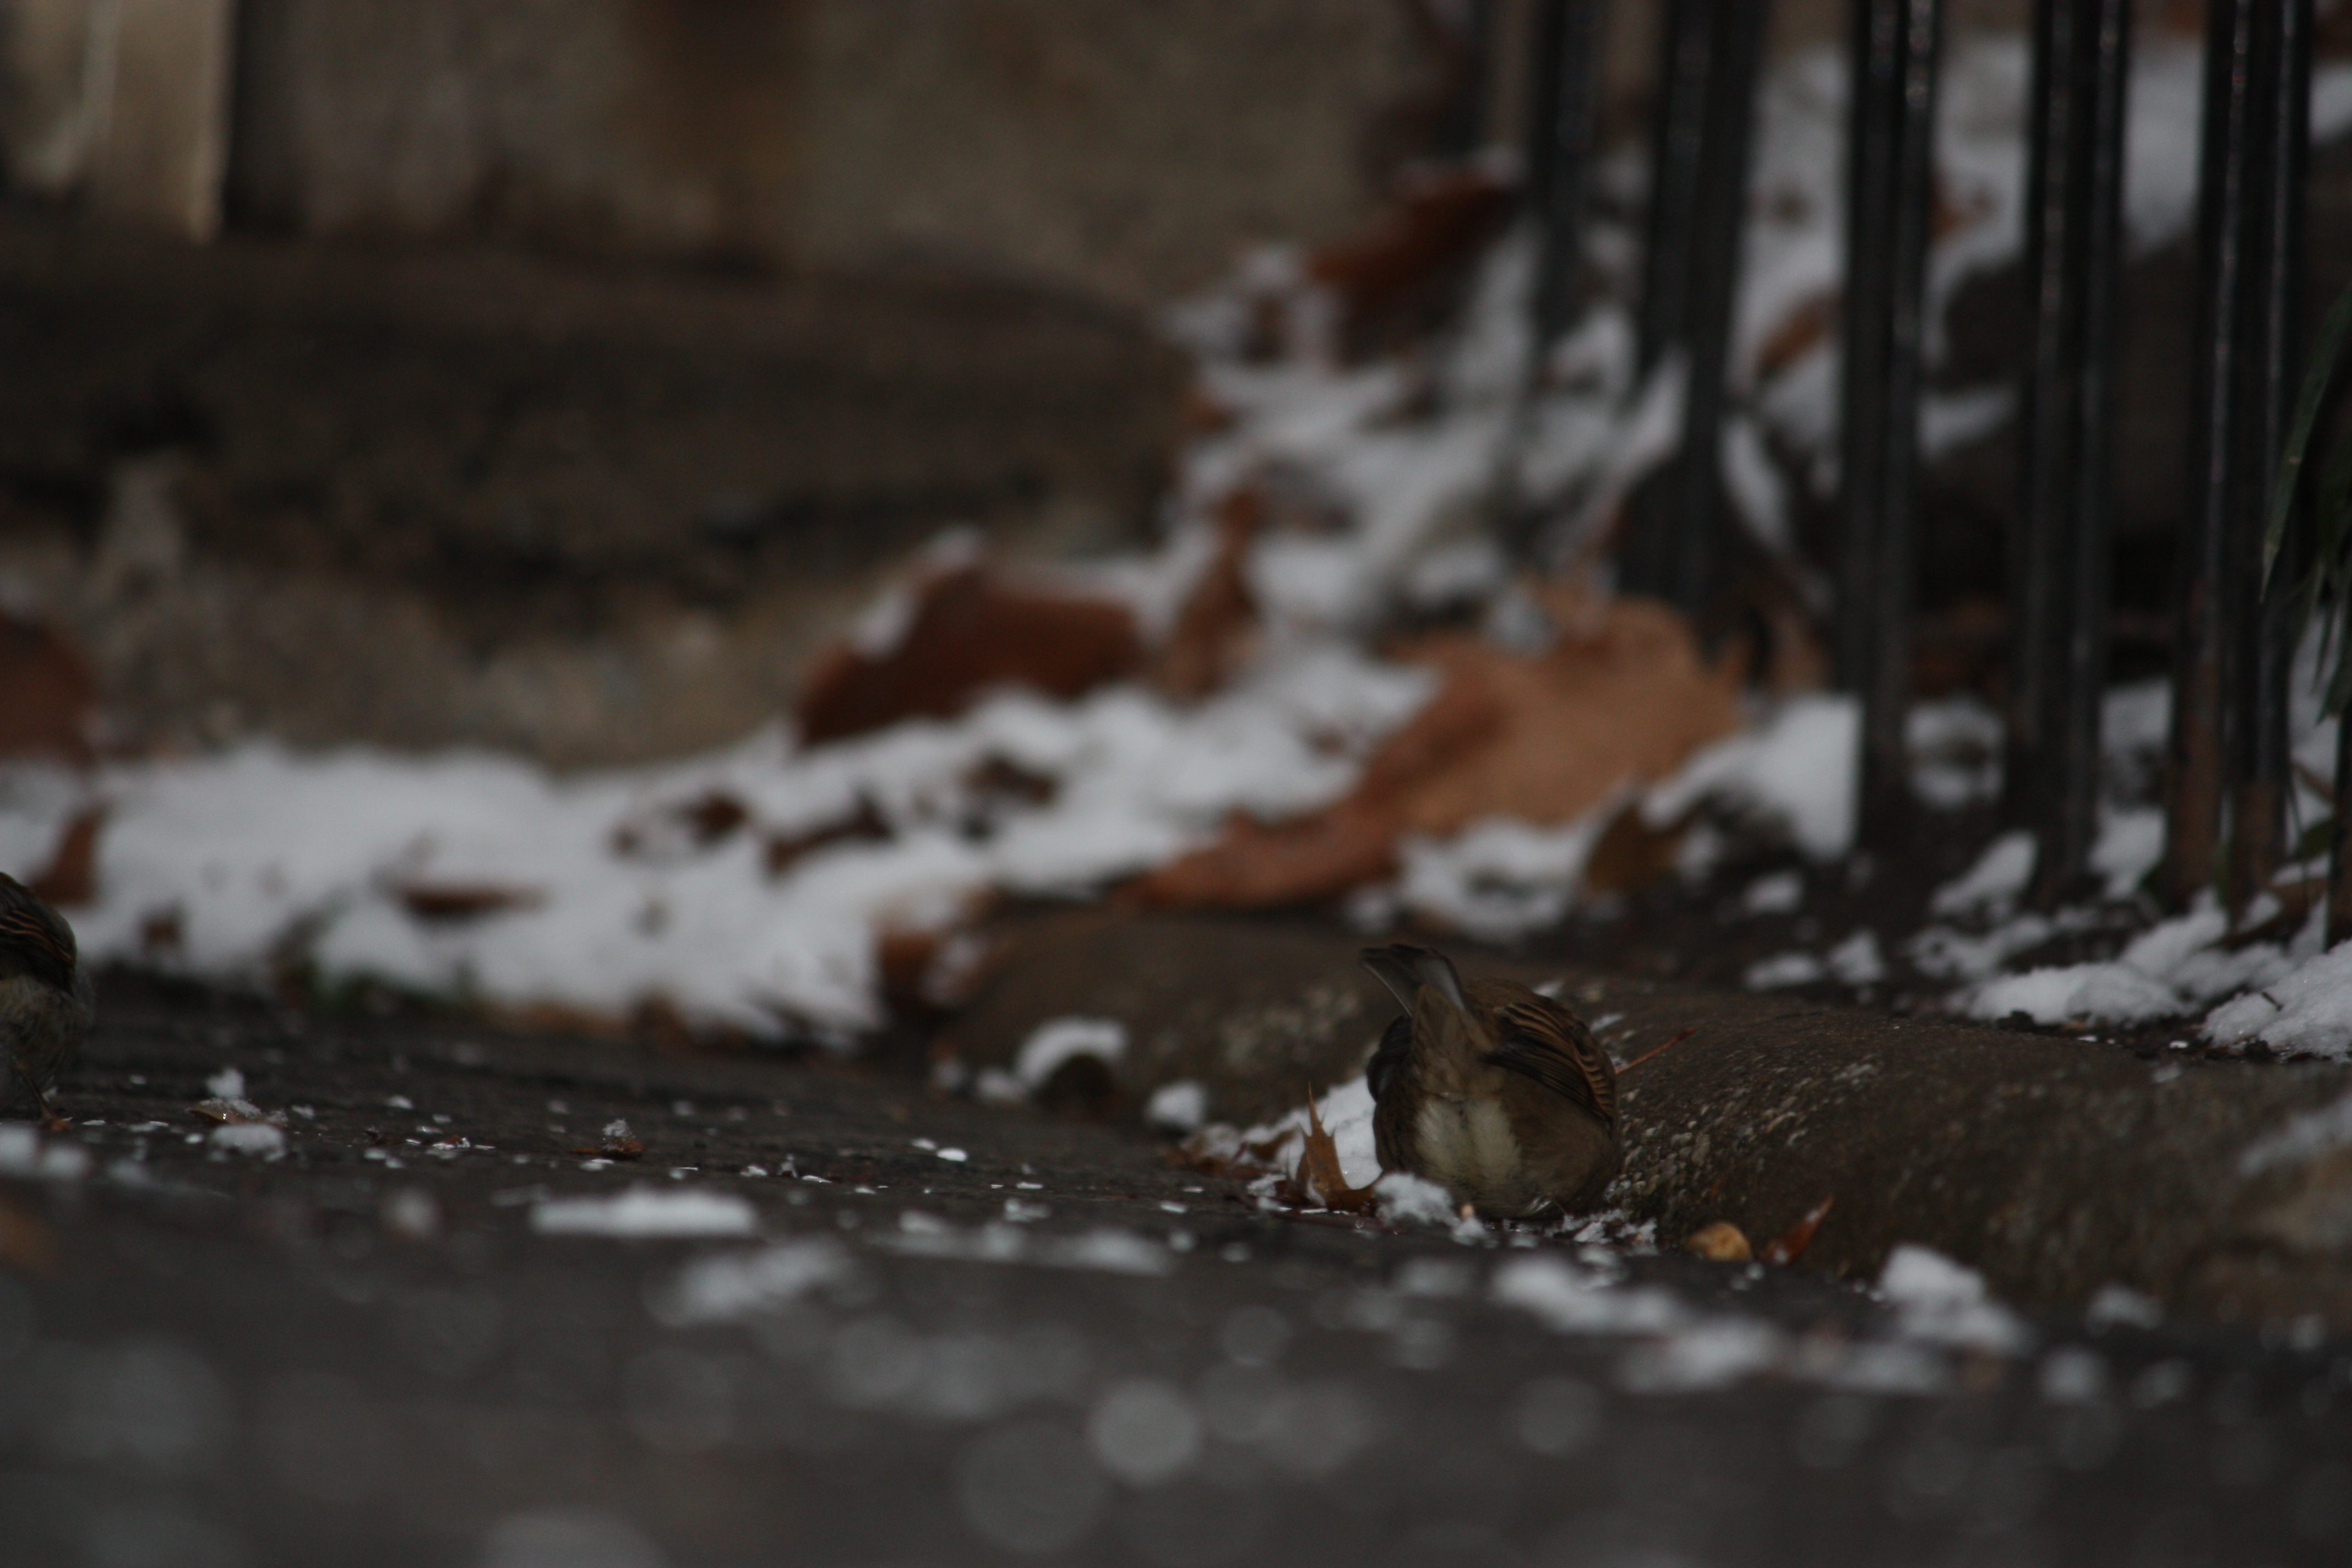
tree, water, nature, branch, snow, winter, bird, leaf, wildlife, ice, nyc, weather, season, centralpark, freezing